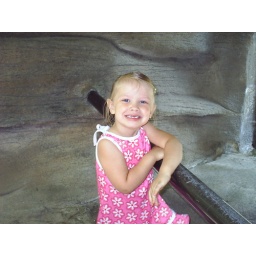
paige in pink dress